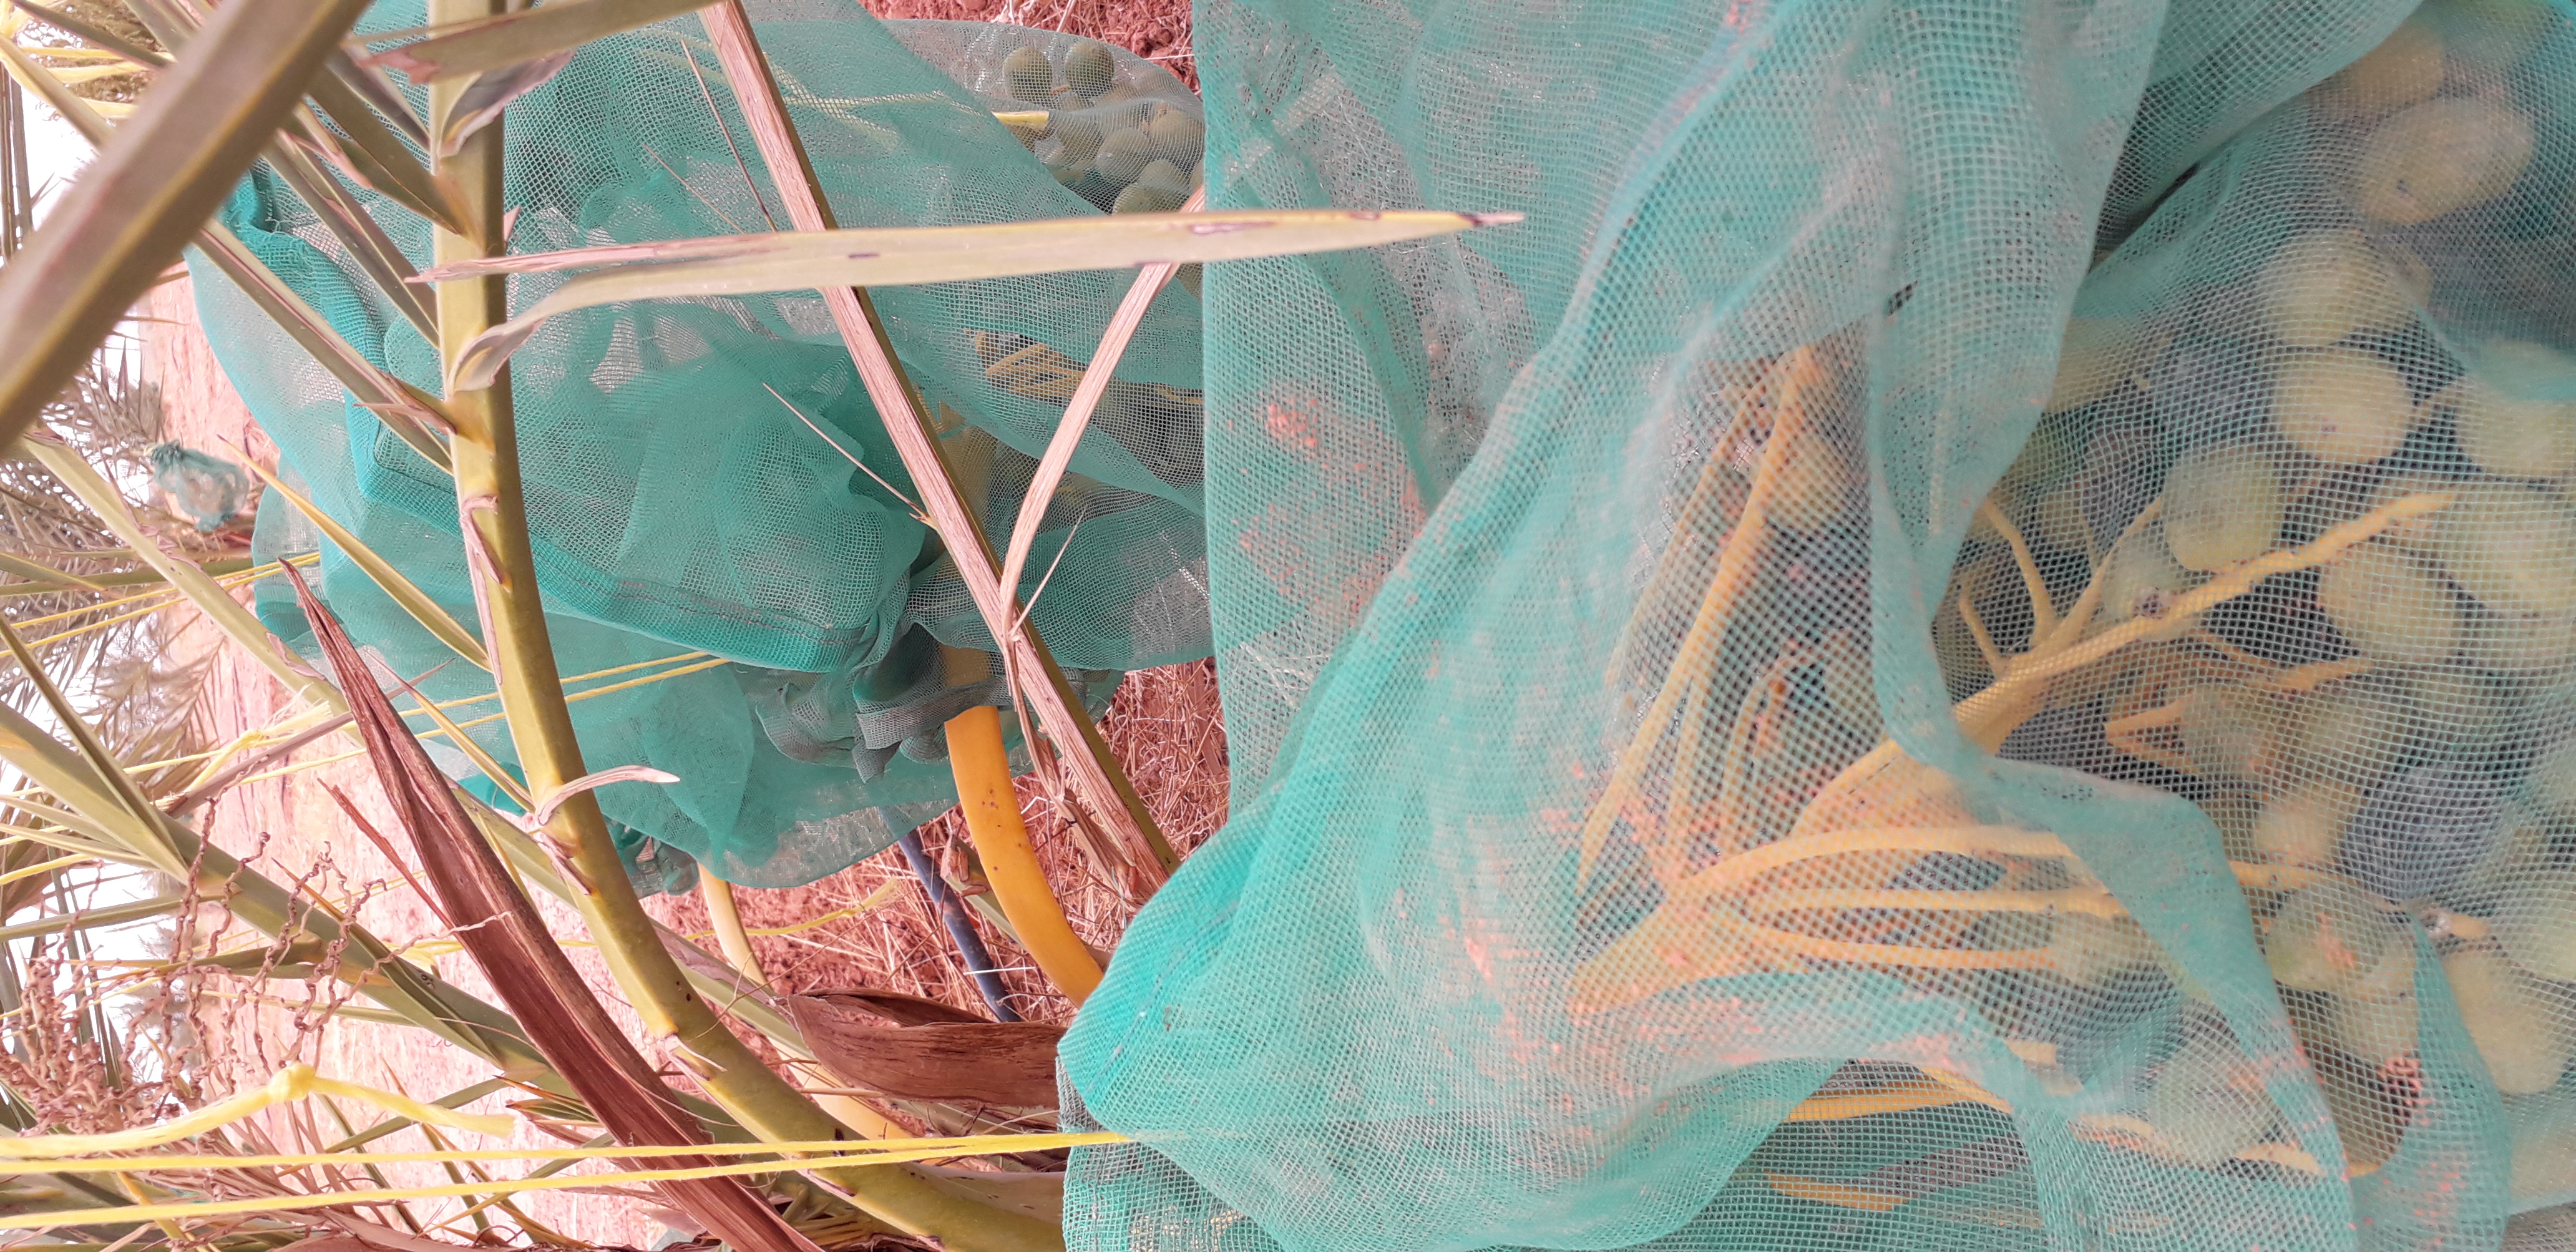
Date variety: kholt